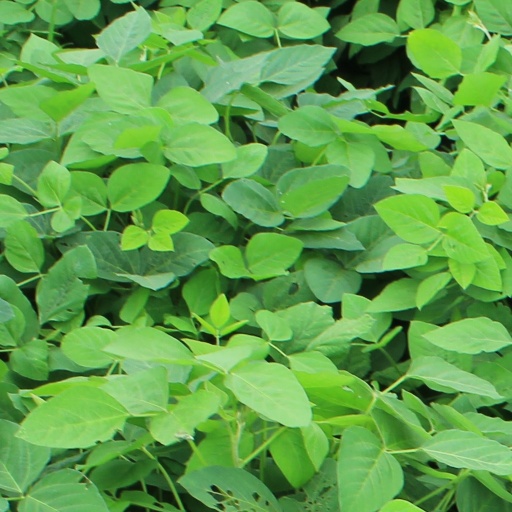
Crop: soybean